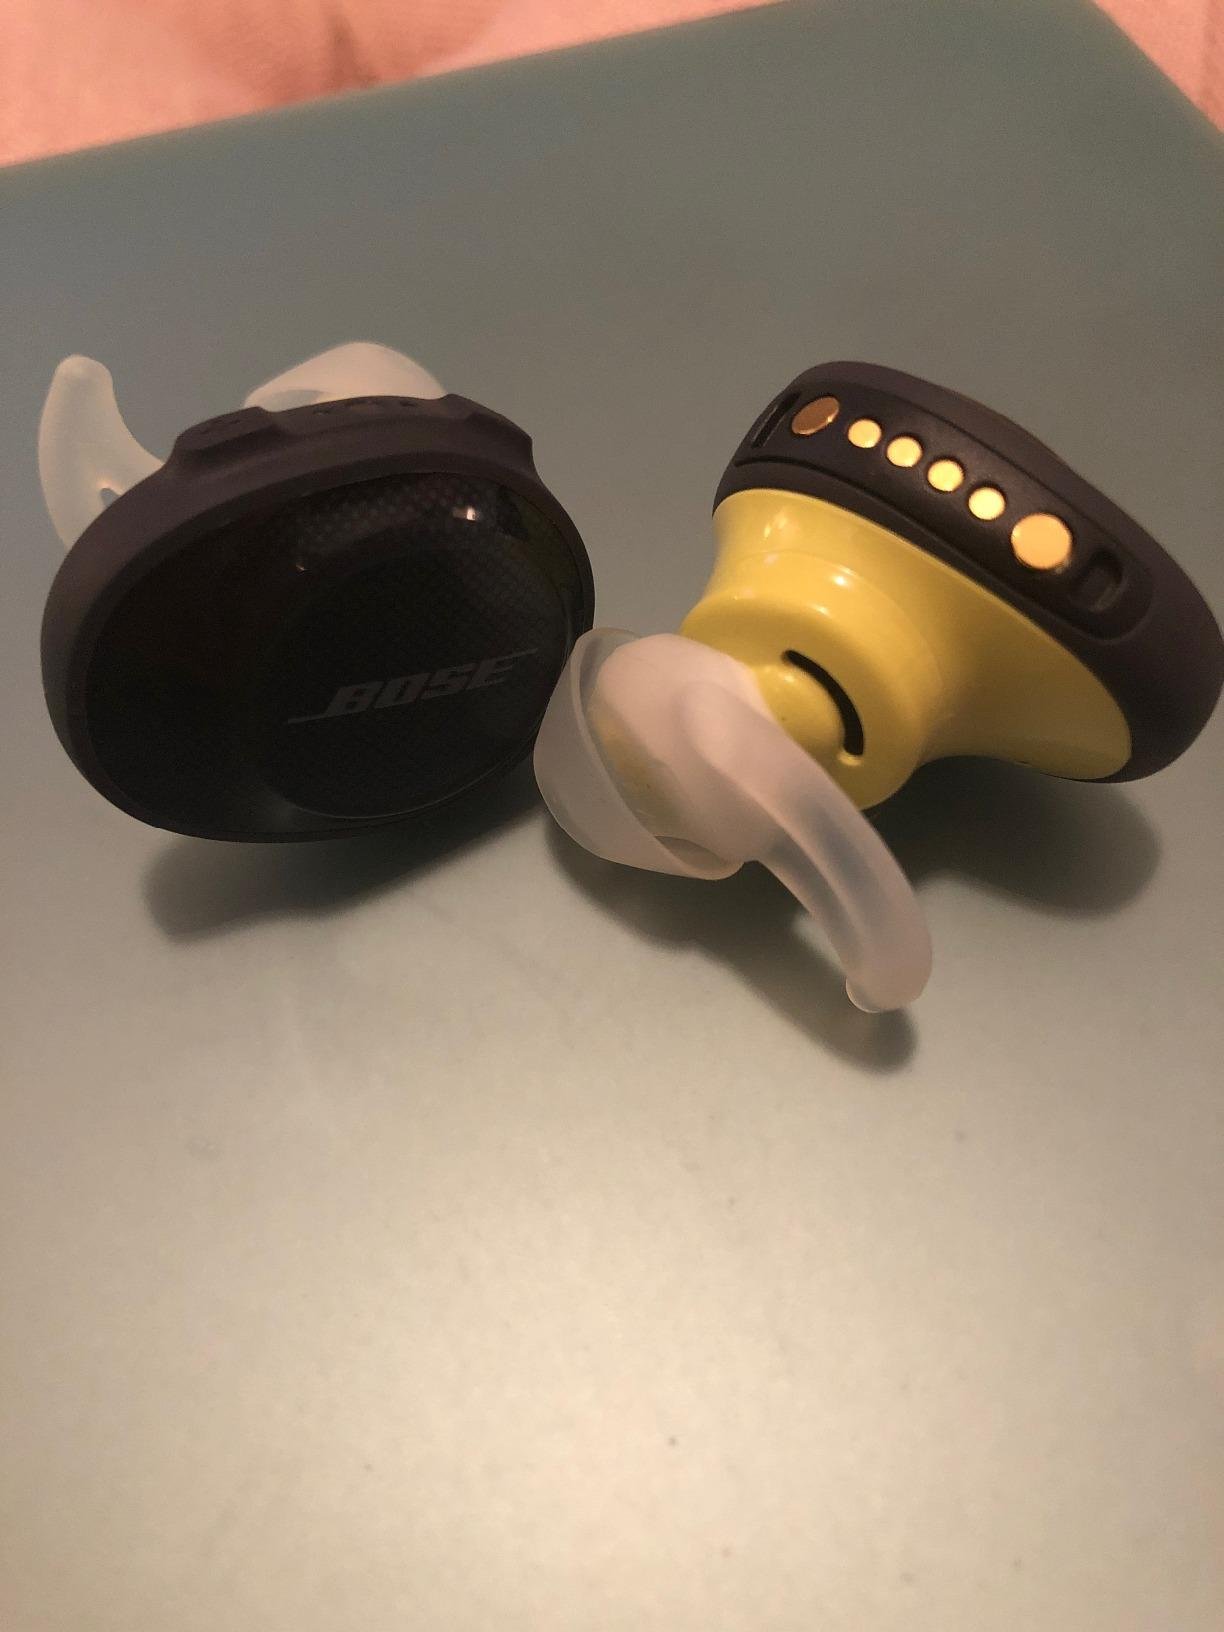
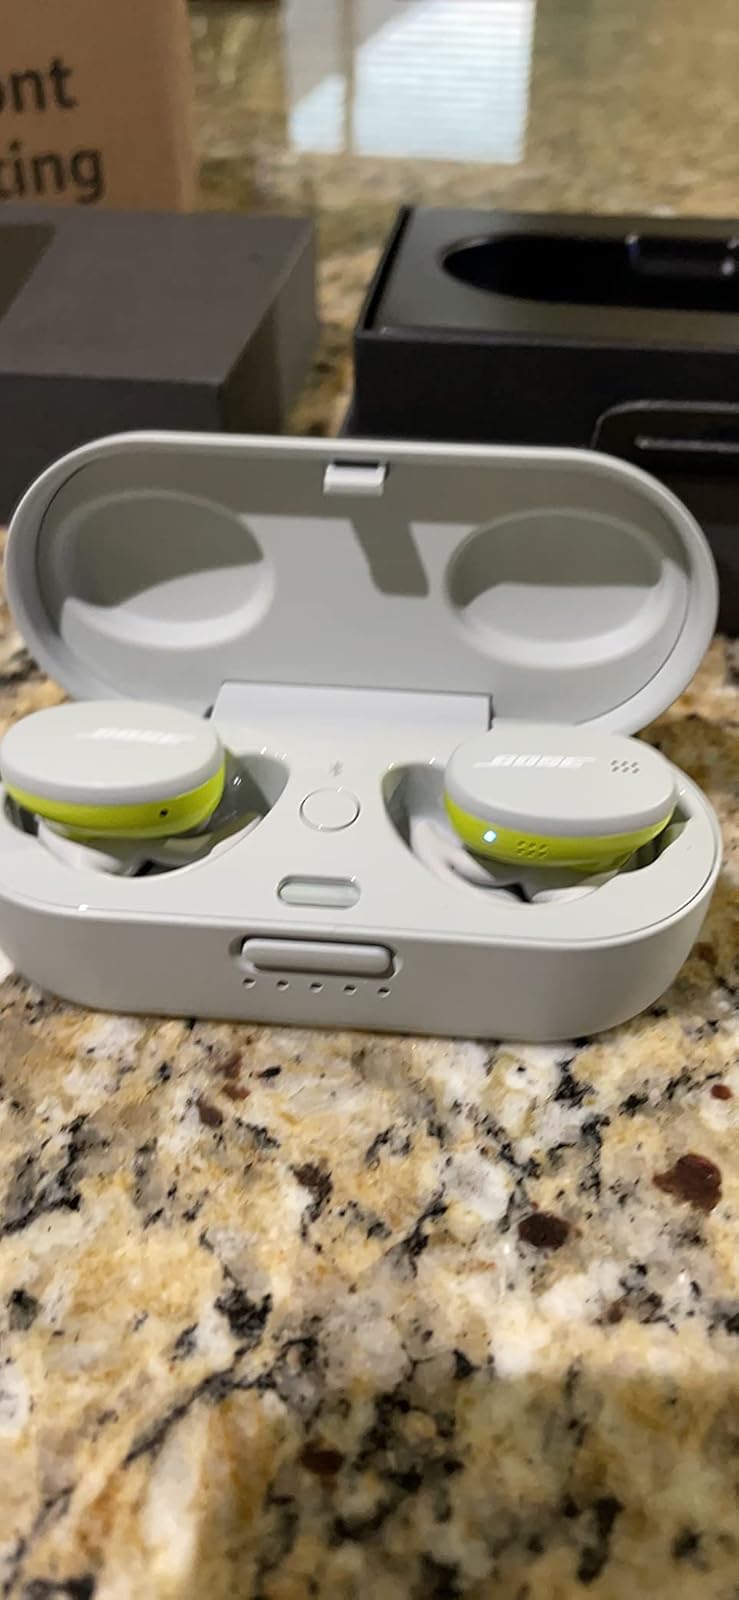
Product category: earbuds
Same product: no